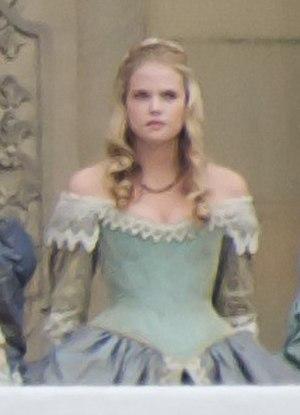
Gabriella Wilde, de son vrai nom Gabriella Zanna Vanessa Anstruther-Gough-Calthorpe, est une actrice et mannequin britannique née le 8 avril 1989 à Basingstoke dans le Hampshire.